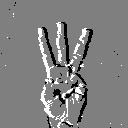
ASL letter: w